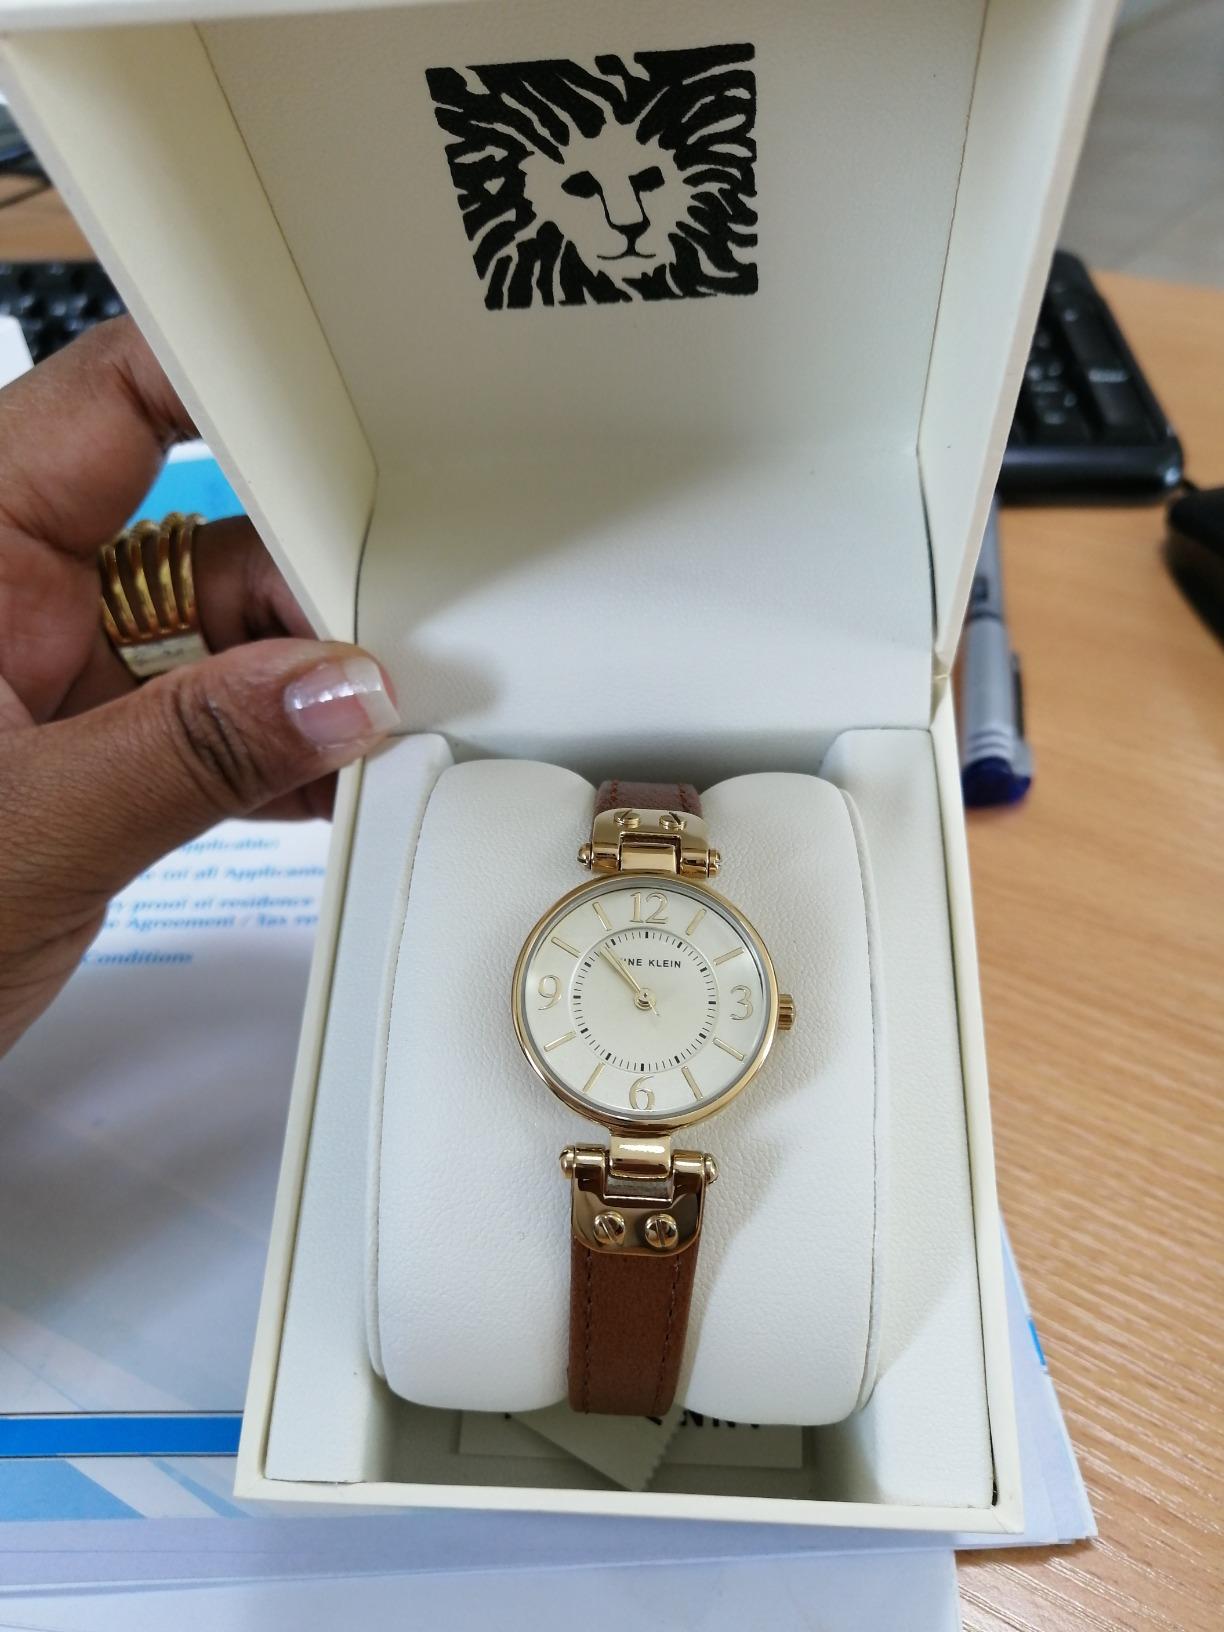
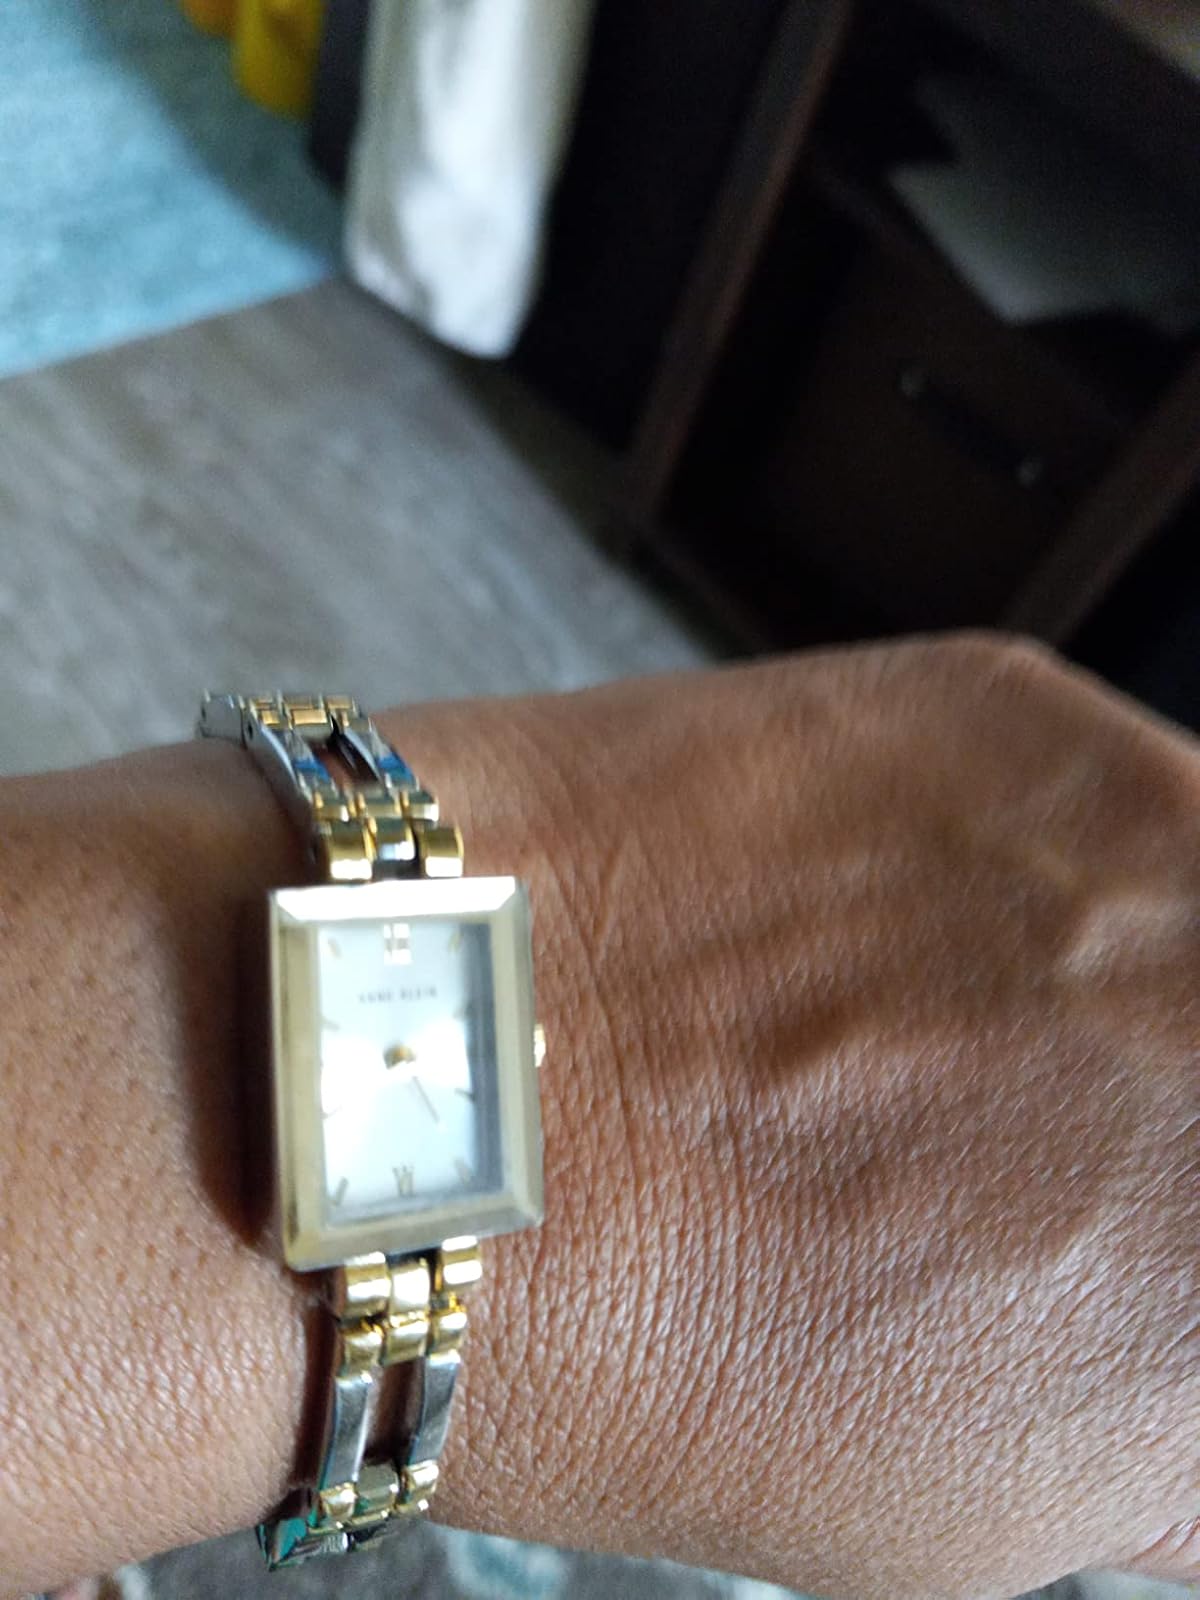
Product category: accessories_watch
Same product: no